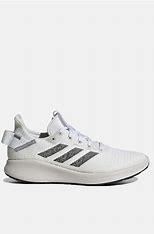
Brand: Adidas
Model: Sensebounce